Magness Arena

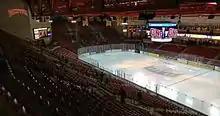
Magness arena looking north/northeast

The arena is named after cable television pioneer Bob Magness, who donated $10 million towards construction costs. It features padded individual seating, two members-only club seating areas, a four-sided video scoreboard, and a concourse with glassed-in views of the adjoining Hamilton Gymnasium and El Pomar Natatorium. The arena can be identified around the city by the attached , gold-spired Williams Tower, which contains a 65-bell carillon.